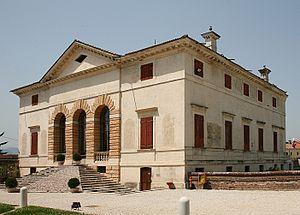
La villa Caldogno est une villa veneta attribuée à Andrea Palladio sise dans la commune de Caldogno, à proximité de son centre, dans la province de Vicence et la région Vénétie, en Italie.